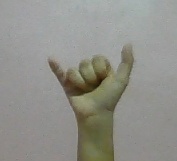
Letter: ya